Answer in natural language. Considering the relative positions, where is beautiful wall painting with respect to black rectangular stone countertop? Choose between the following options: above or below
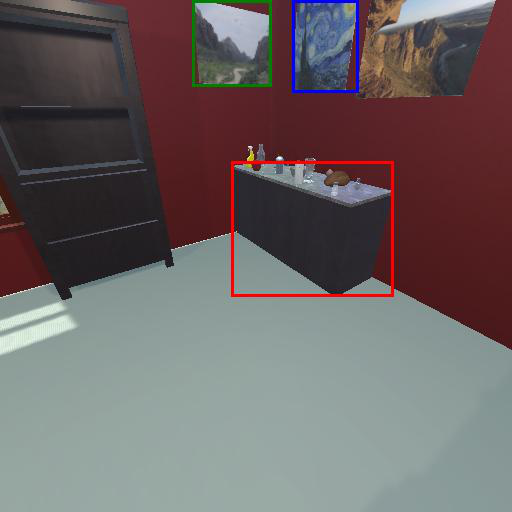
<answer>below</answer>